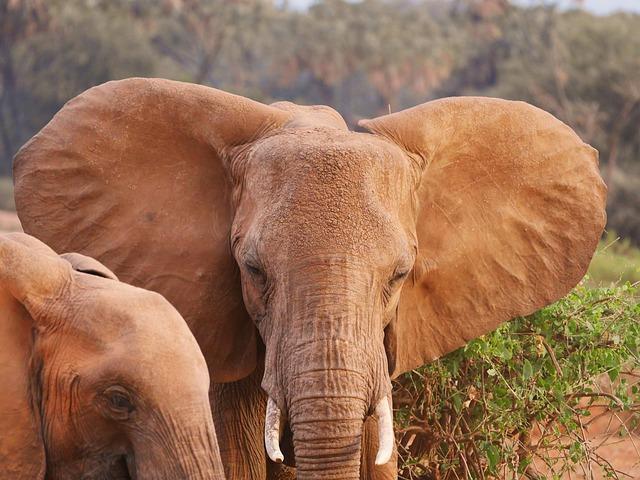
elephant